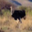
Label: bird